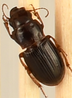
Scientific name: Cratacanthus dubius
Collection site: North Sterling NEON (STER), plot STER_035